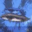
Label: whale